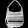
Label: Bag